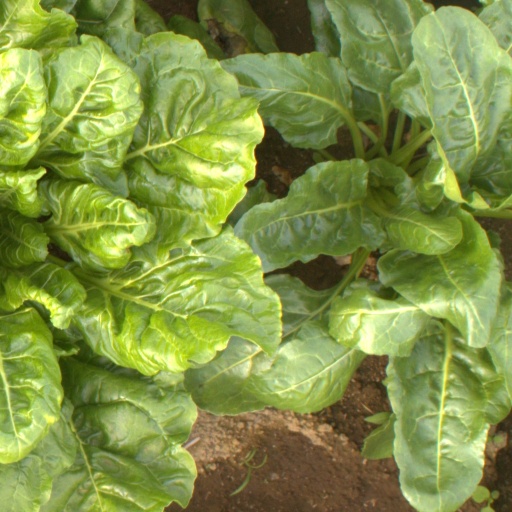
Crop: sugar beet